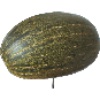
Label: Melon Piel de Sapo 1